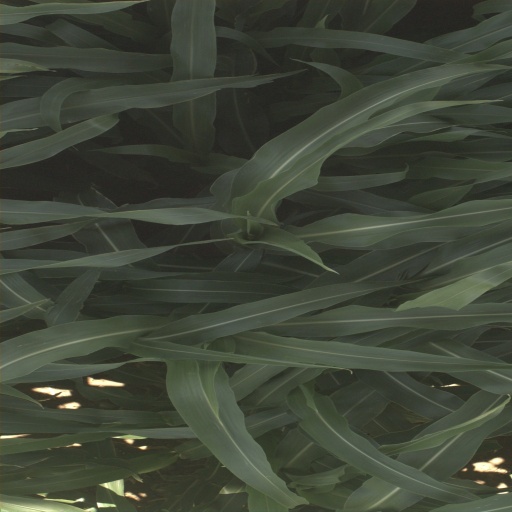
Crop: sorghum